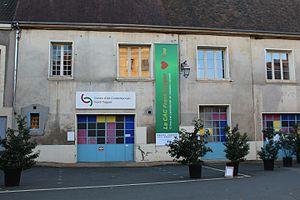
Centre d'Art contemporain Franck Popper à Marcigny.
Marcigny est une commune française située dans le département de Saône-et-Loire en région Bourgogne-Franche-Comté.